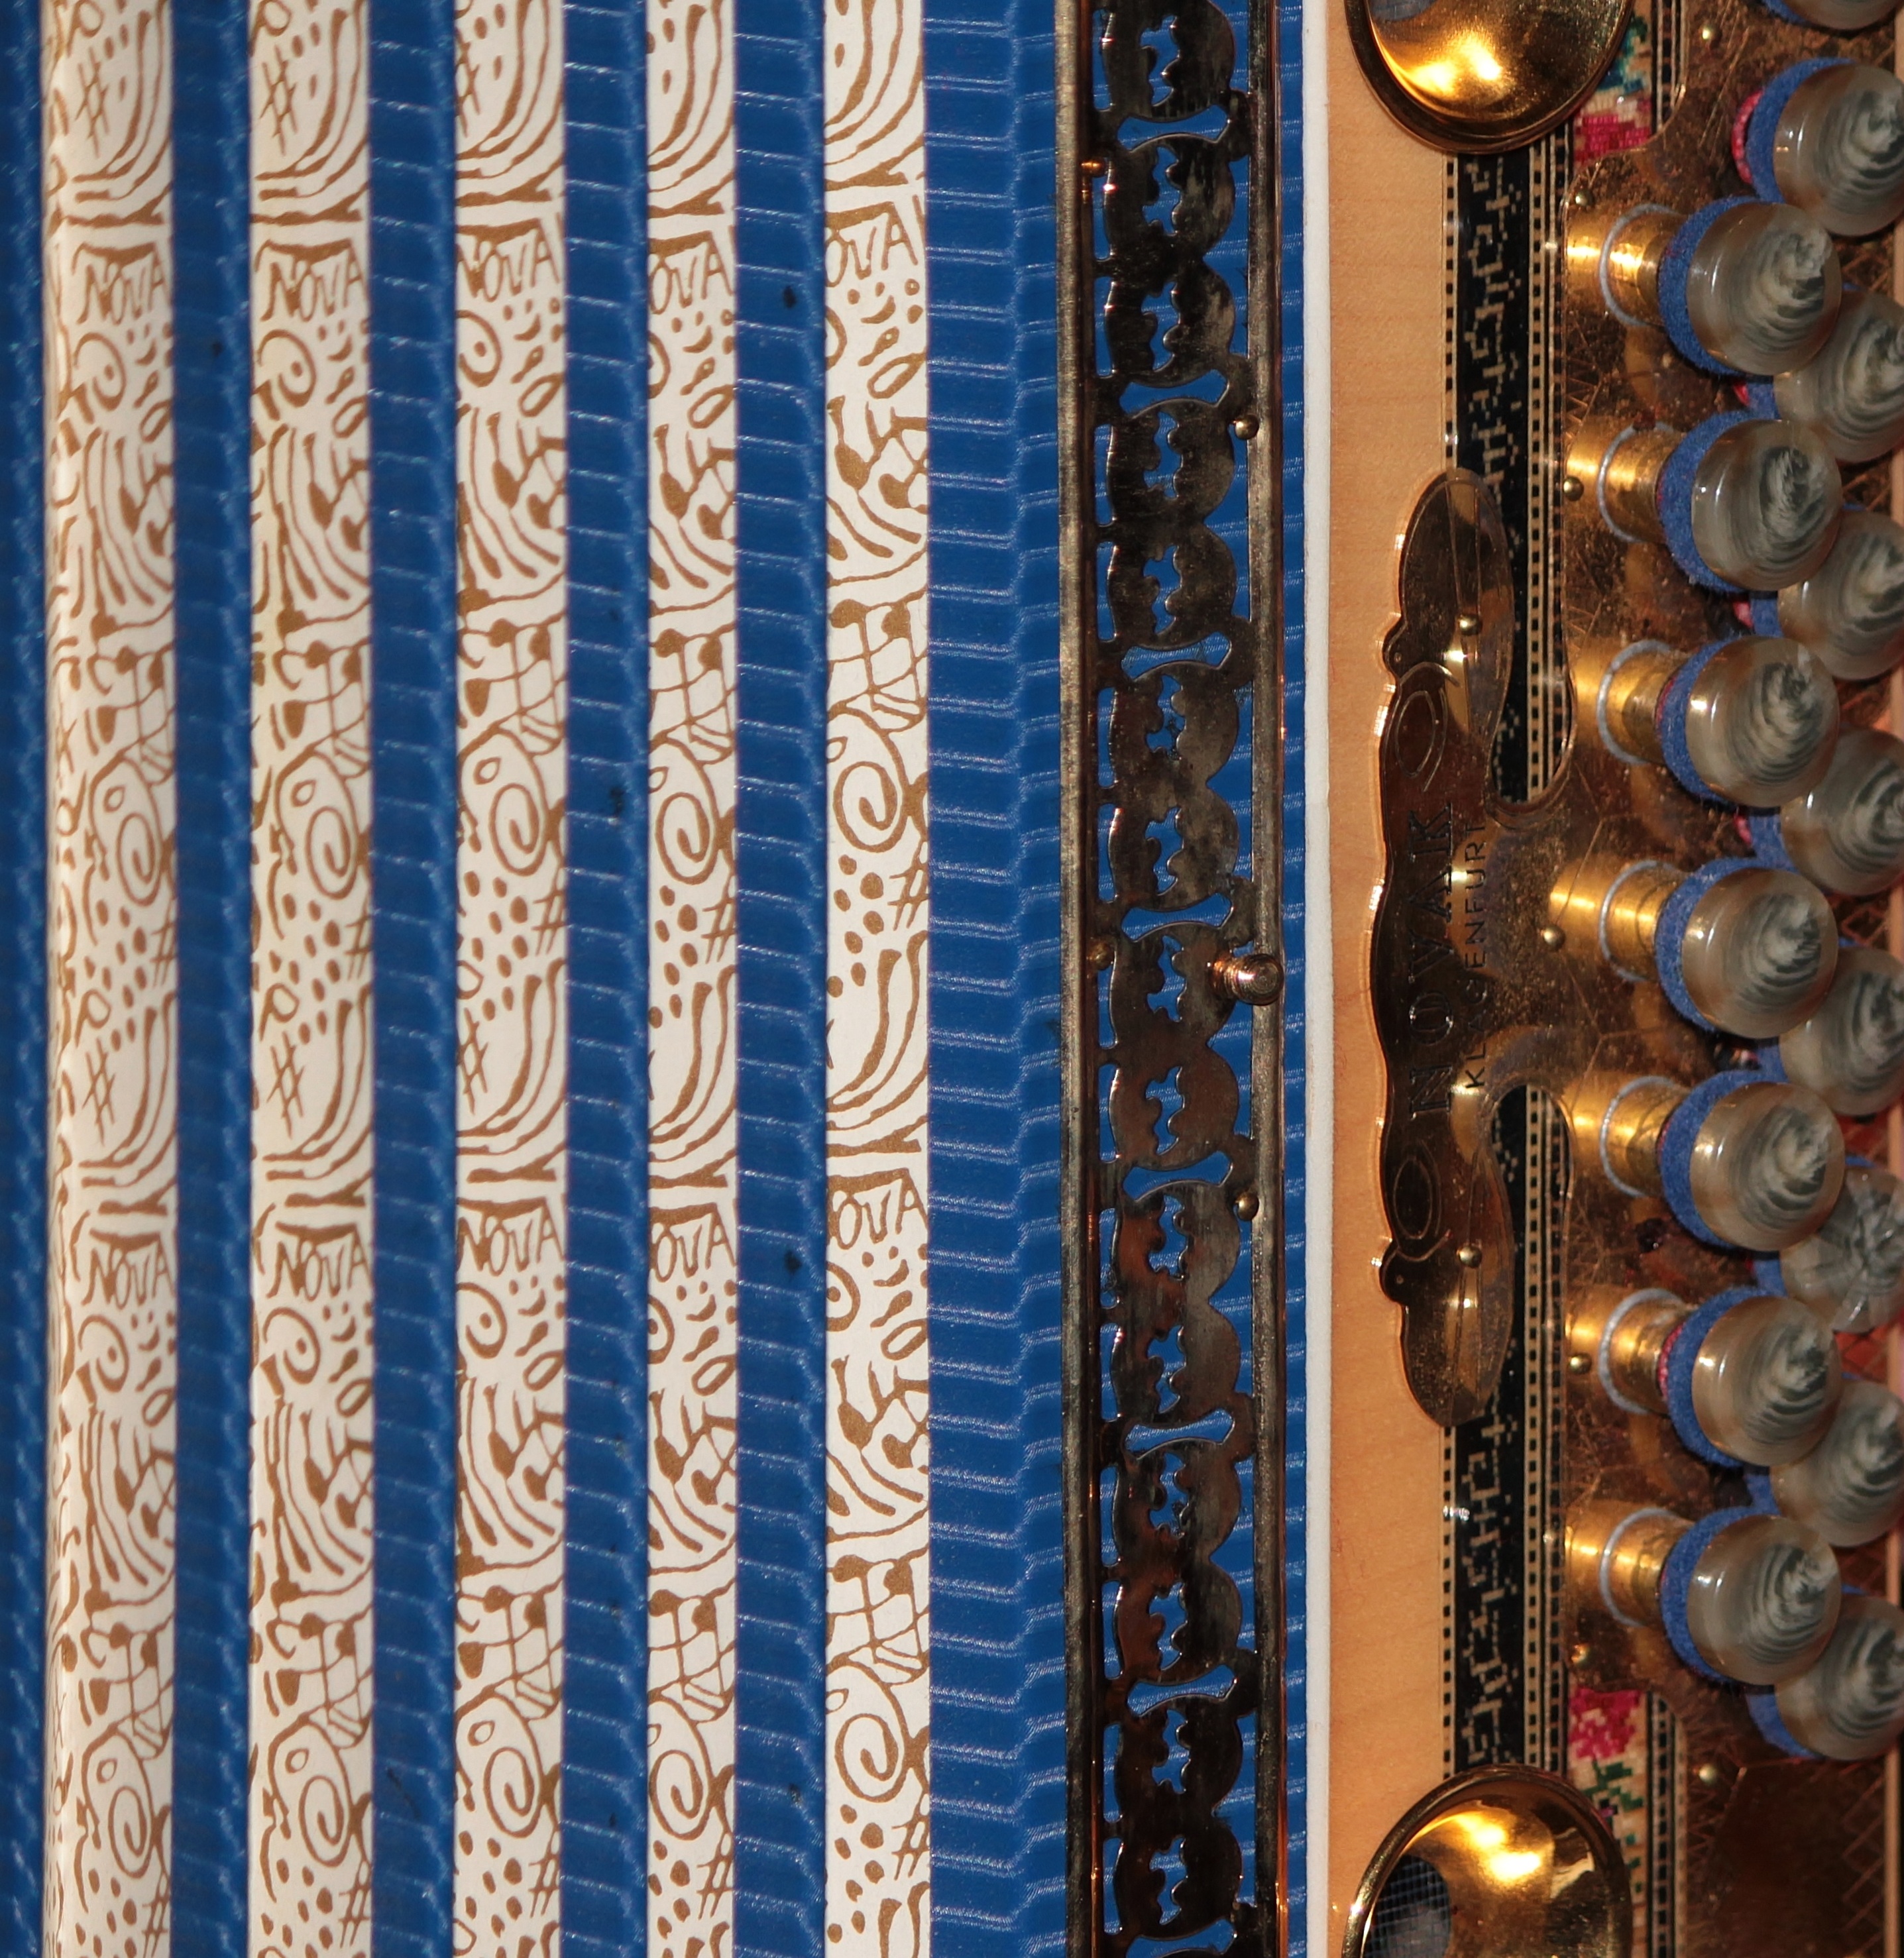
keyboard, wall, pattern, curtain, blue, lighting, material, musical instrument, interior design, textile, art, design, wallpaper, flooring, partially receptive, window covering, window treatment, muisikalisch